Neftyanik Stadium

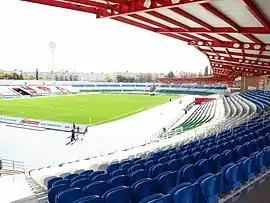

Neftyanik Stadium, formerly BetBoom Arena is a multi-purpose stadium in Ufa, Russia. It is currently used mostly for football matches and is the home stadium of FC Ufa. The stadium holds 15,234 people, all seated (of which 1,832 seats are in fan sectors). The field measures 105x68 metres, with artificial turf and automatic heating system.